All-Hallows-the-Great

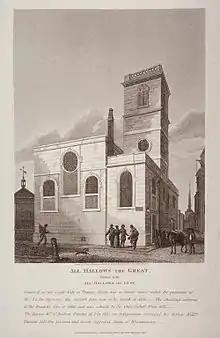
All-Hallows-the-Great, 1812 engraving by Joseph Skelton after John Coney.

By the eighteenth century, traffic on Thames Street was such that passing cart-wheels almost touched the north wall of the church. Traffic in the City increased as the local population decreased during the latter half of the nineteenth century, with the development of the suburbs and the conversion of the City to a place of work. The tower and north aisle of All-Hallows-the-Great were demolished in 1876 so that Upper Thames Street could be widened. A new tower was built on the south, but in 1894, the rest of the church was demolished, the furnishings dispersed and the parish combined with that of St. Michael Paternoster Royal. Sale of the site realised £13,129, which was used to build All Hallows, Gospel Oak.